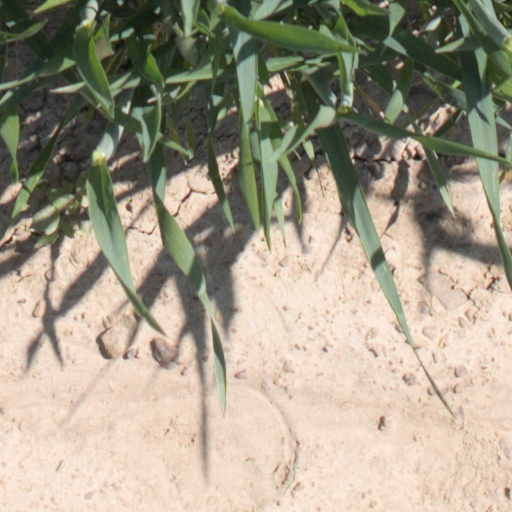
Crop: wheat